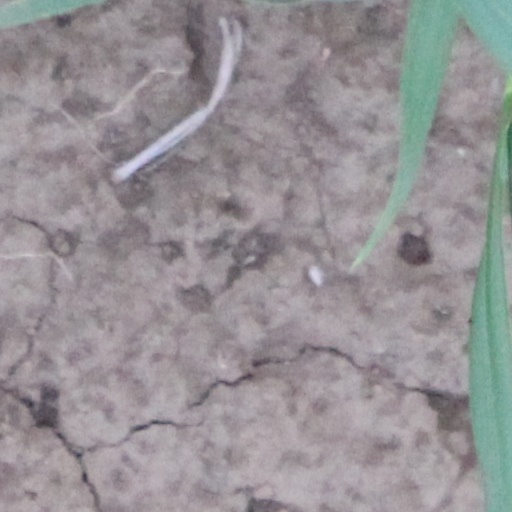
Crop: wheat